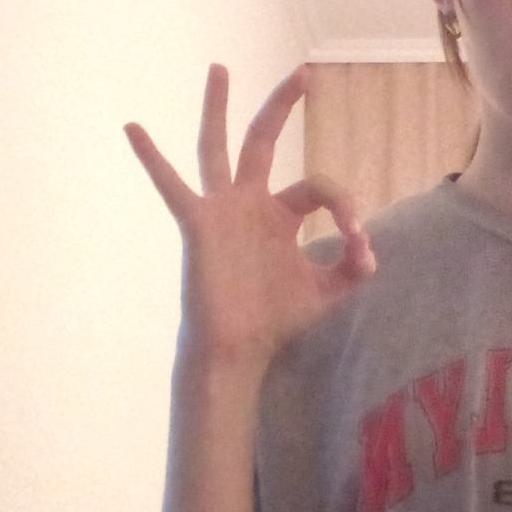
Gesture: ok